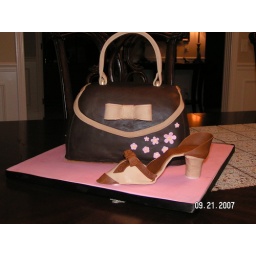
I loved this cake in confetti cake book so decided to make one on my birthday.